Biodiversity of Albania

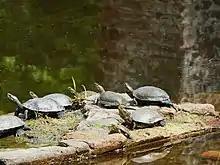
The European pond turtle in Butrint National Park.

Considering the great availability of water, the country's coast is estimated to be long. The Mediterranean Sea, which includes the Adriatic Sea and the Ionian Sea that makes up the entire west border of Albania, is home to increasingly rare populations of cetaceans. Nonetheless, the country has several cetacean species that live in the Albanian Mediterranean Sea.